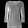
Label: T - shirt / top